Edward FitzGerald (poet)

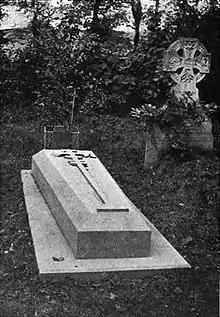
Grave of Edward FitzGerald in Boulge churchyard

However, it was discovered in 1861 by Rossetti and soon after by Swinburne and Lord Houghton. The "Rubaiyat" slowly became famous, but it was not until 1868 that FitzGerald was encouraged to print a second, greatly revised edition of it. He had produced in 1865 a version of the "Agamemnon", and two more plays from Calderón. In 1880–1881, he privately issued translations of the two Oedipus tragedies. His last publication was "Readings" in Crabbe, 1882. He left in manuscript a version of Attar of Nishapur's "Mantic-Uttair". This last translation FitzGerald called "A Bird's-Eye view of the Bird Parliament", whittling the Persian original (some 4500 lines) down to a more manageable 1500 lines in English. Some have called this translation a virtually unknown masterpiece.